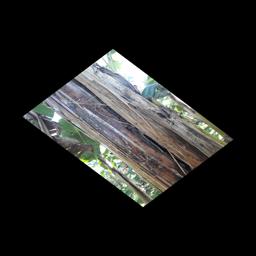
Label: PSEUDOSTEM WEEVIL